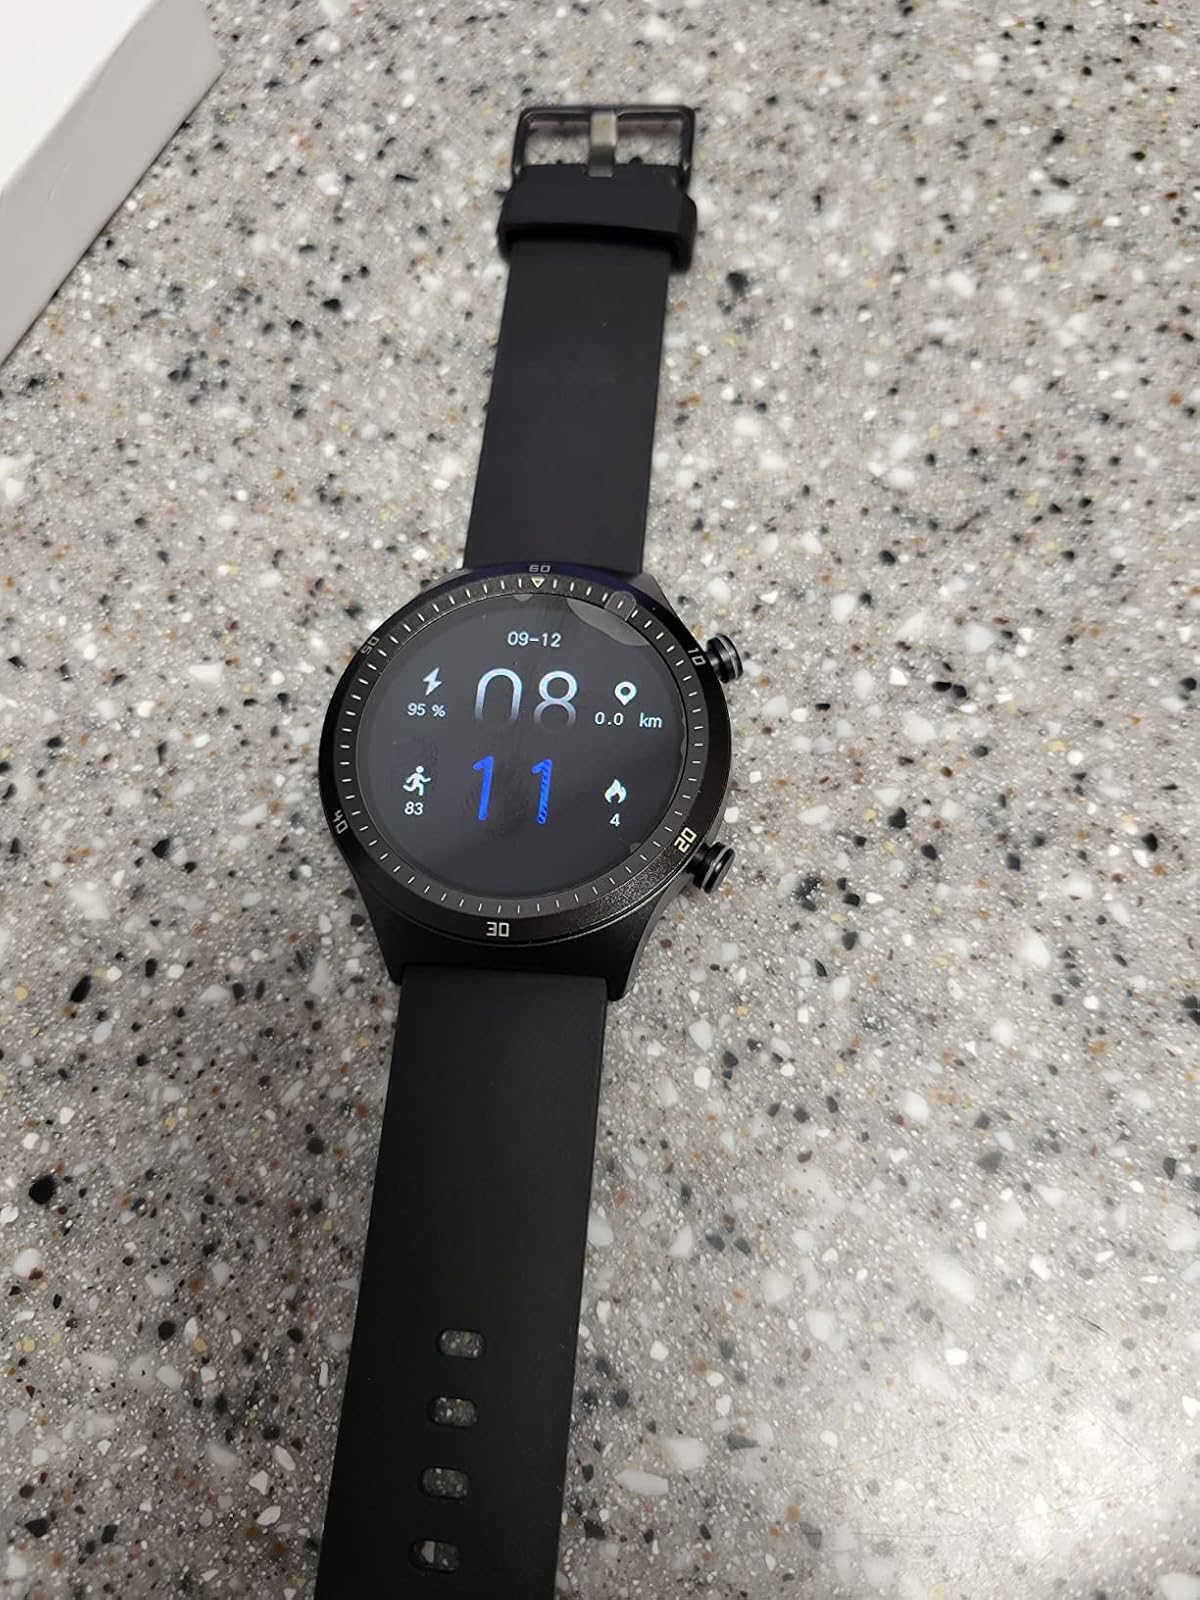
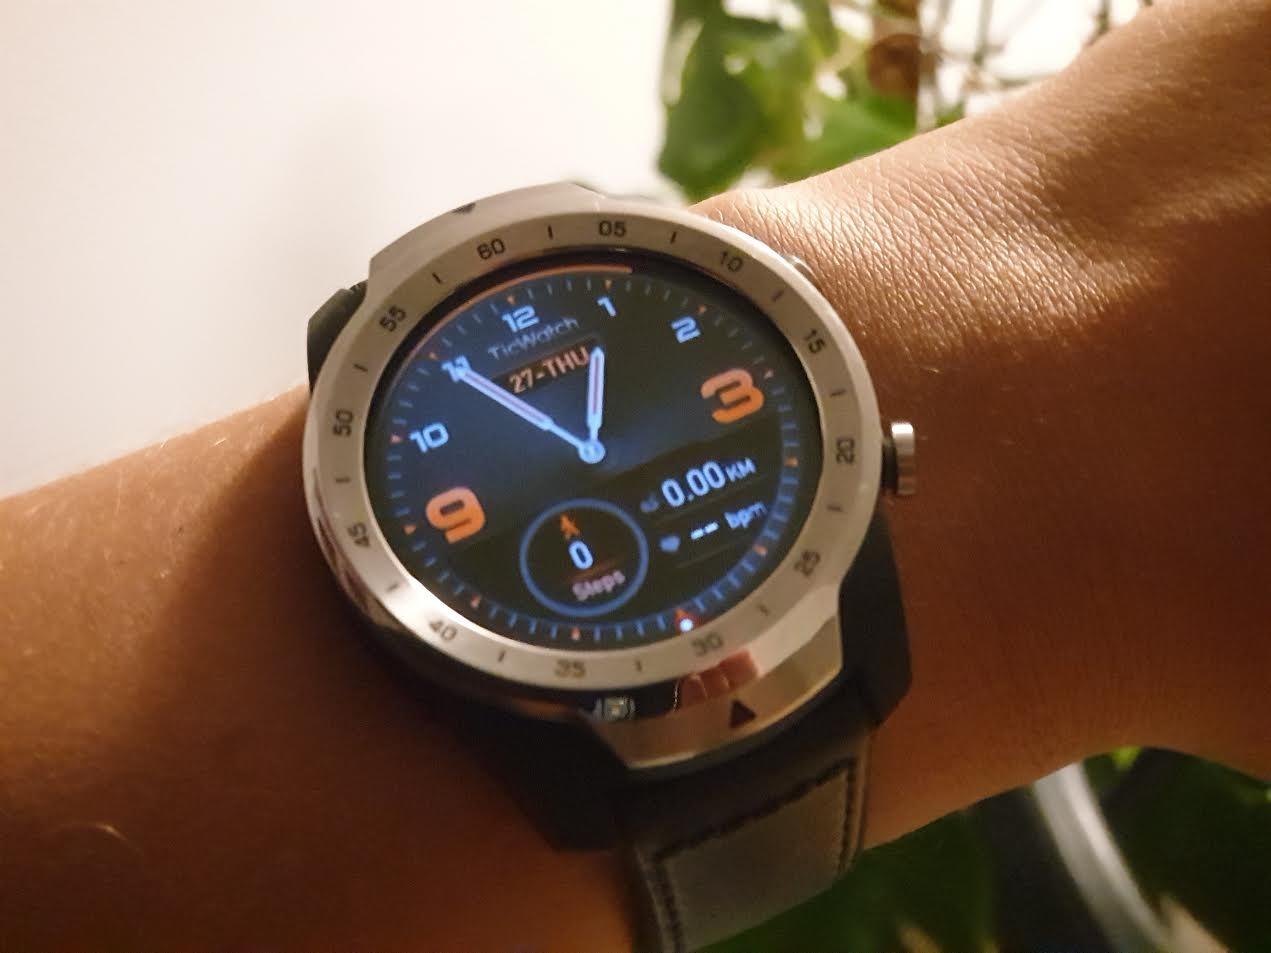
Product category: smartwatch
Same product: no